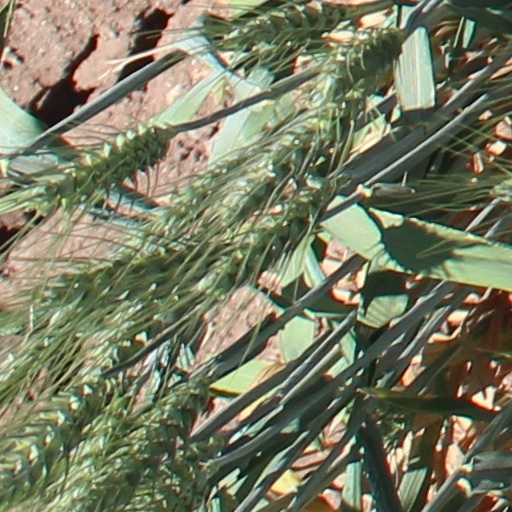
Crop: wheat